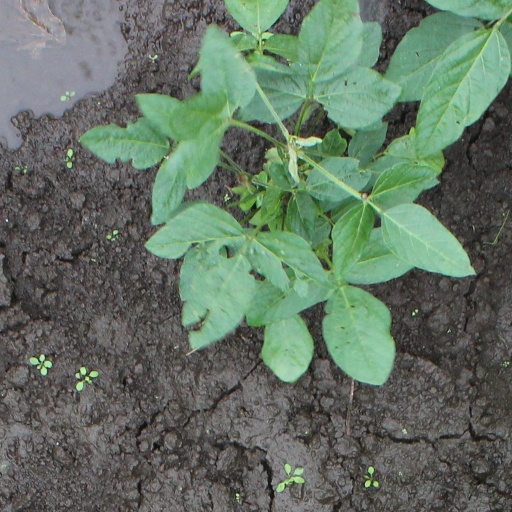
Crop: soybean